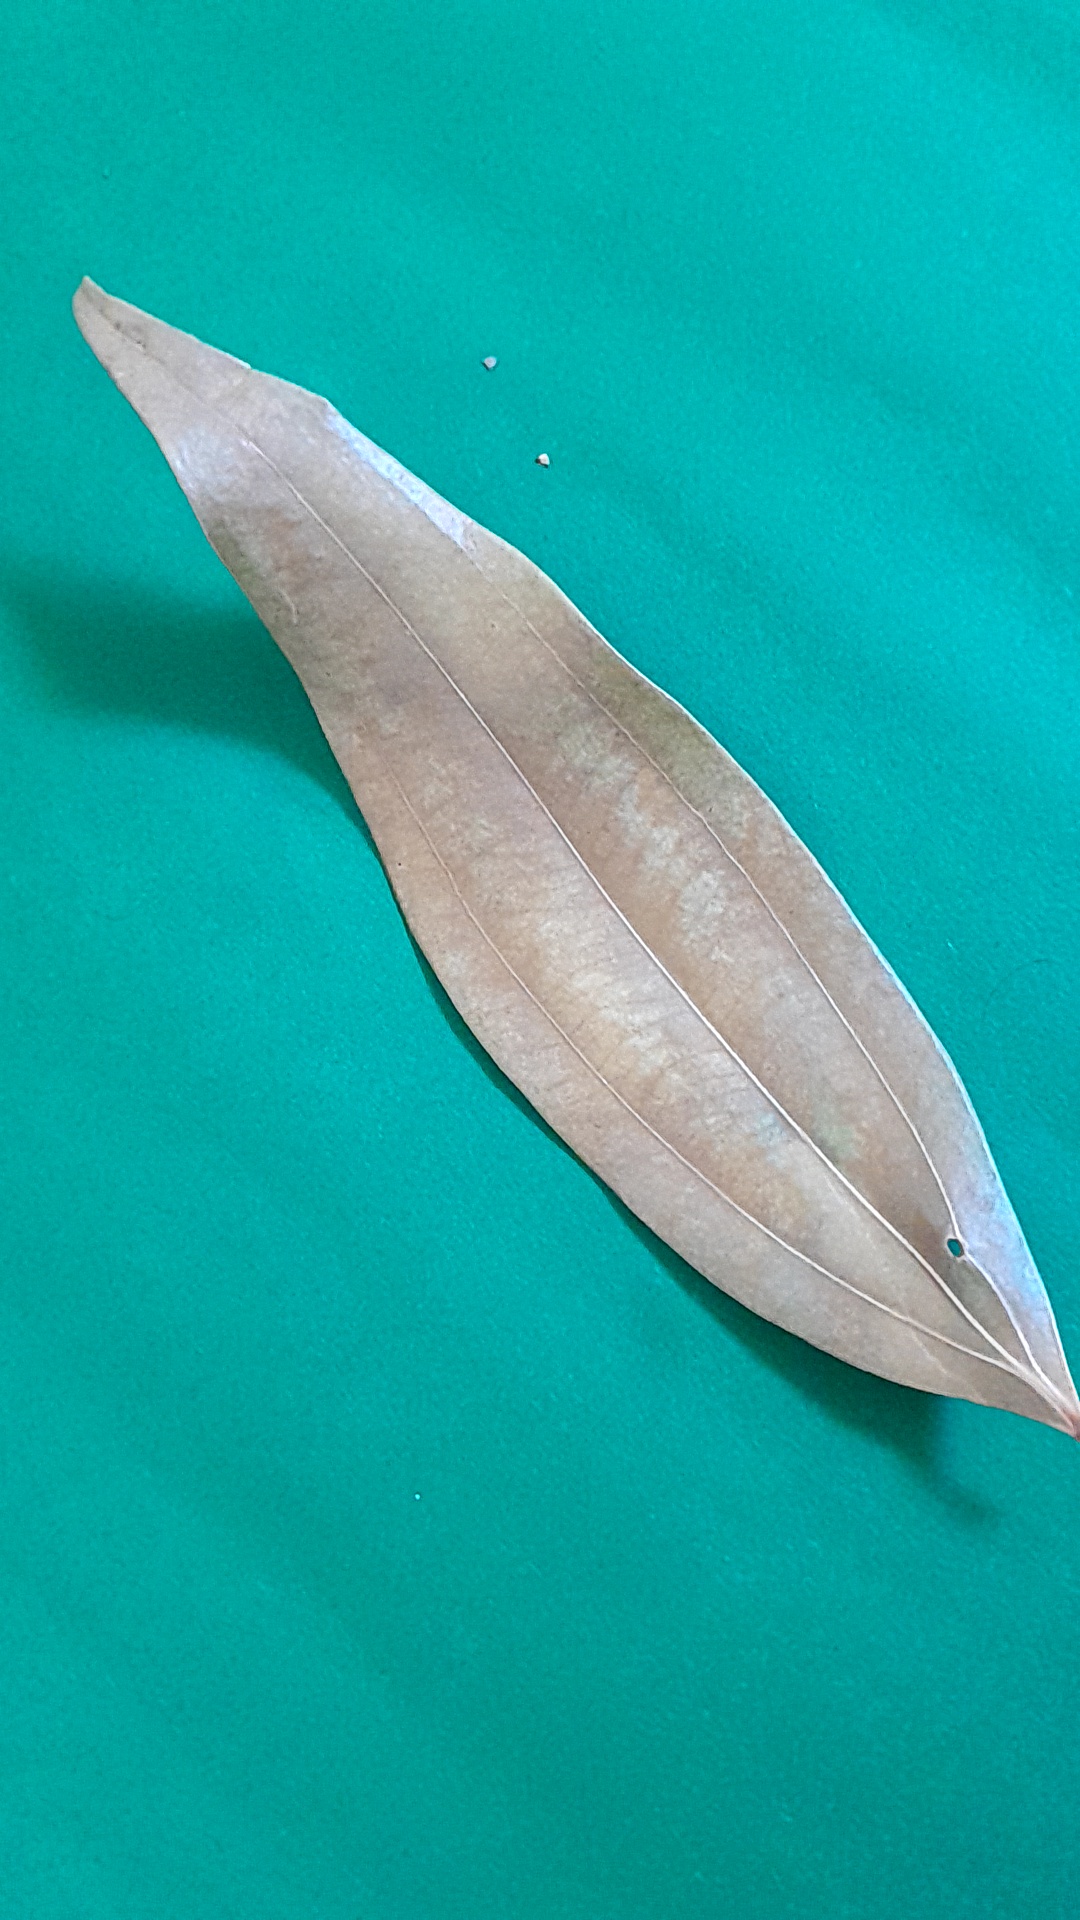
Label: Dry Leaf